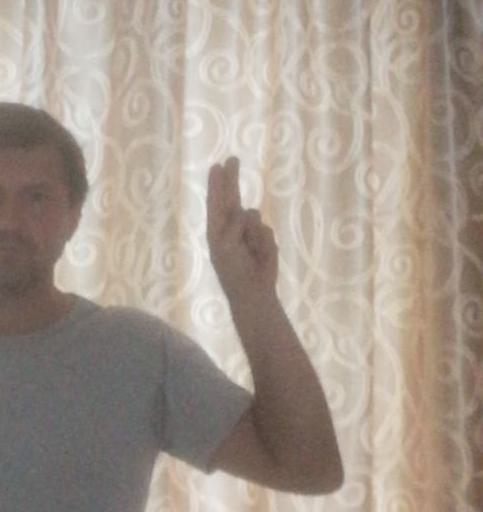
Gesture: two_up